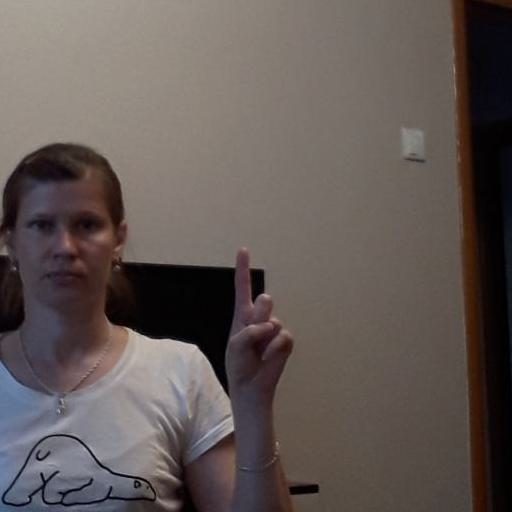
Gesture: one